Duluth South Breakwater Inner Light

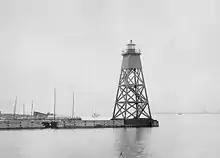
The first rear light circa 1893

The reconstruction of the canal as part of the 1896 harbor upgrade forced rearrangement and replacement of the lights. The south breakwater was rebuilt with concrete piers from 1898 to 1900 and, upon completion, temporary lights were erected while new permanent lights were built. A new rear tower was constructed, standing at the edge of the pier near the lake shore. This structure, a square three-stage skeletal pyramid with a central cylindrical enclosed staircase, was originally painted white with a black lantern and watch room; at some point, however, the color scheme was reversed to the current black tower and white lantern. The original lens was reused, but was replaced with a modern acrylic flasher in 1995 when it was found in need of repair. The lens was given to the Lake Superior Maritime Visitor Center, where it was restored and put on display.